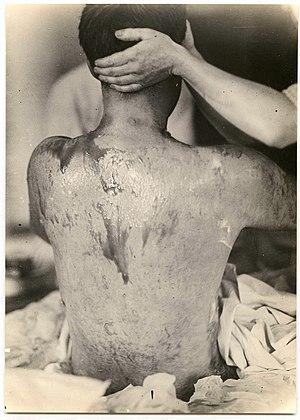
Brûlure du dos par gaz moutarde (Mustard-gas, ou Yperite) durant la 1ère guerre mondiale (état : une semaine après l'exposition au gaz)
Le gaz moutarde est un composé chimique cytotoxique et vésicant qui a la capacité de former de grandes vésicules sur la peau exposée.